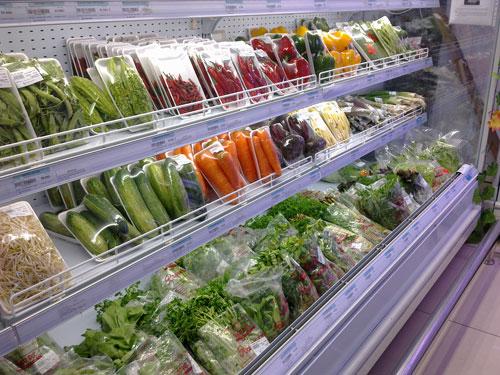
ở trên kệ hàng có sự xuất hiện của nhiều mặt hàng nông sản